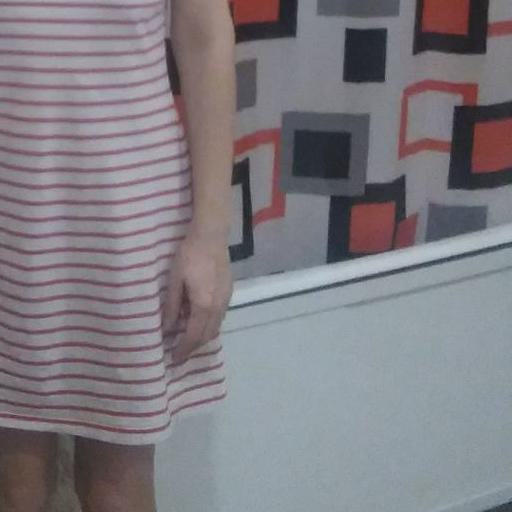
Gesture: no_gesture